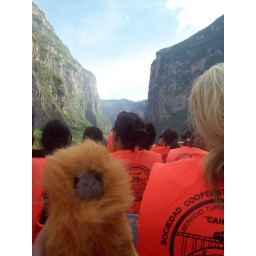
monkey in the canyon del sumidero